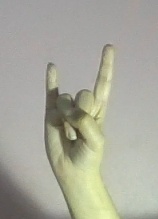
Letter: la